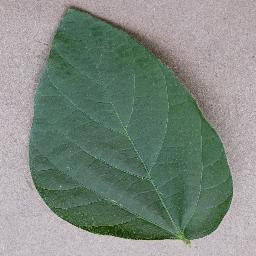
Label: Soybean___healthy